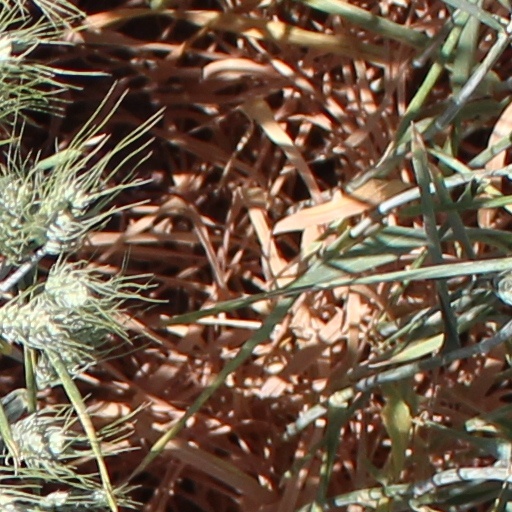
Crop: wheat